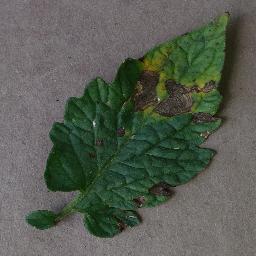
Label: Tomato___Early_blight